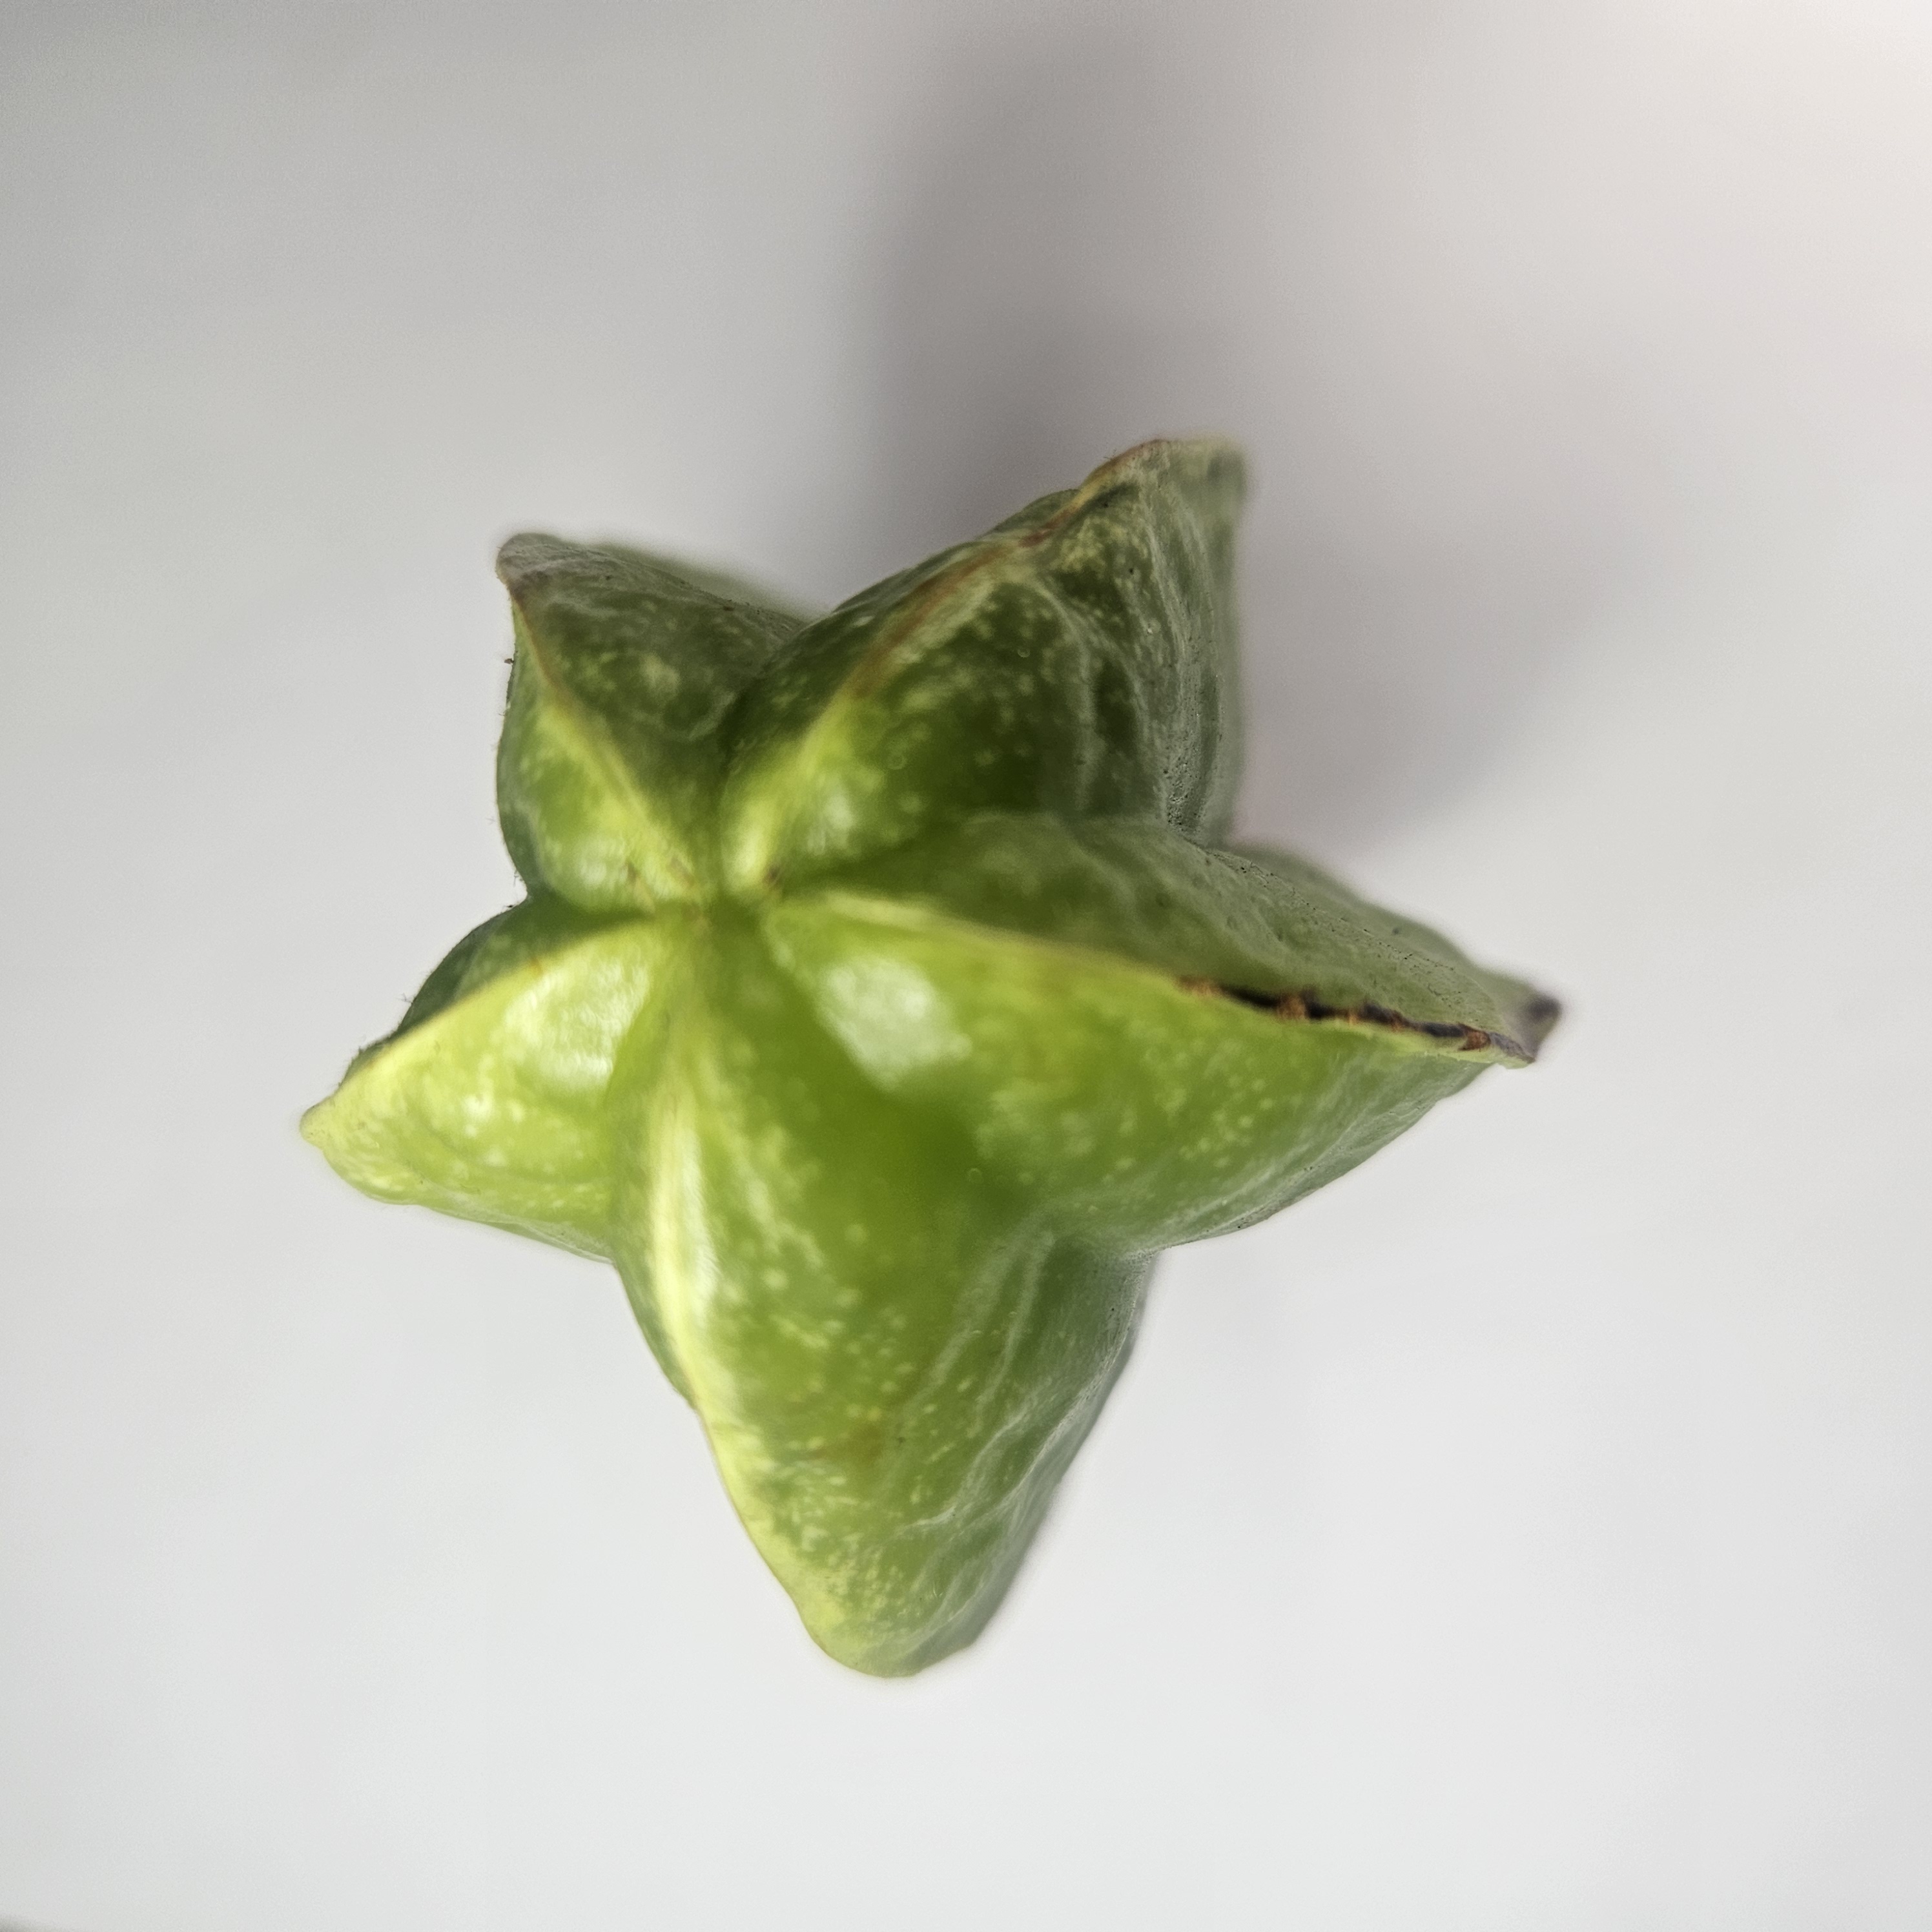
Label: Healthy Fruits